Mr. Destiny

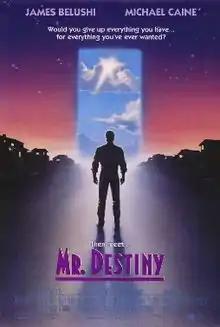
Theatrical release poster

Mr. Destiny is a 1990 American fantasy comedy film directed by James Orr, and starring Jim Belushi, Linda Hamilton, Michael Caine, Jon Lovitz, Courteney Cox, Jay O. Sanders and Rene Russo. It is heavily inspired by the 1946 film "It's a Wonderful Life".